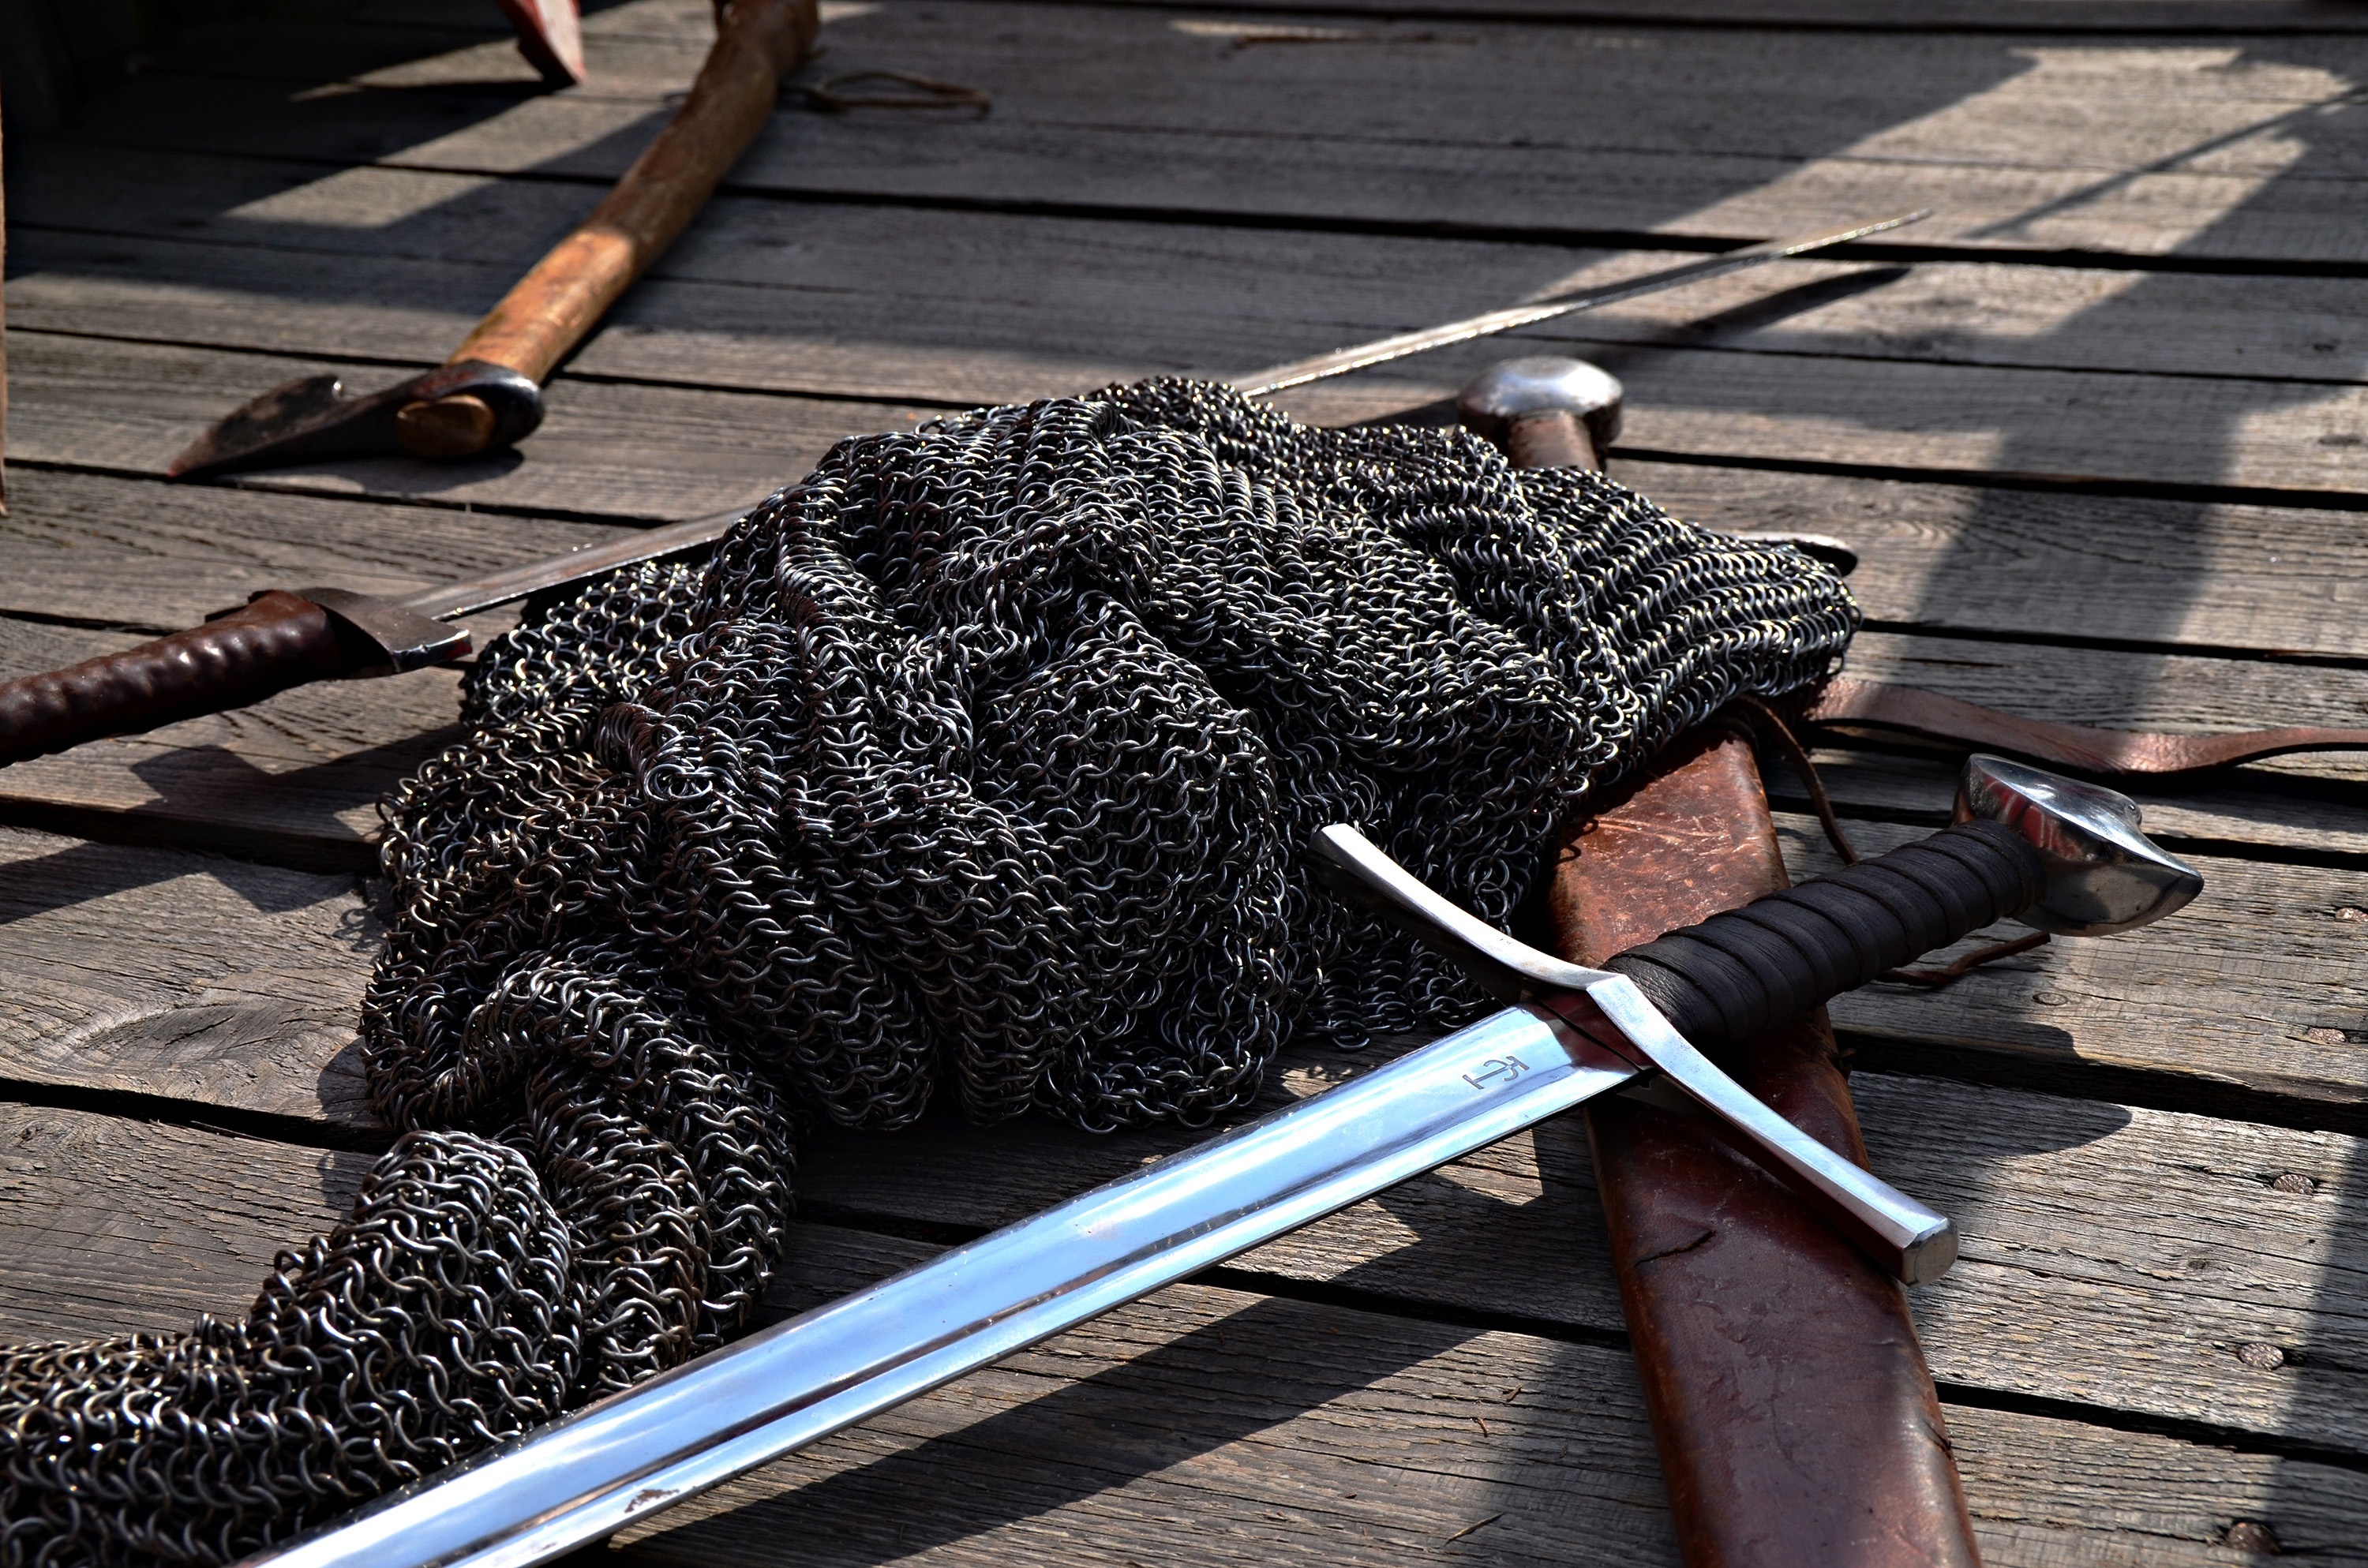
design